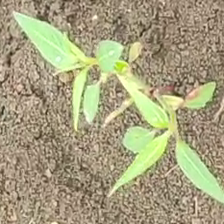
Weed species: Moti_dudhi(Euphorbia_geneculata_L)